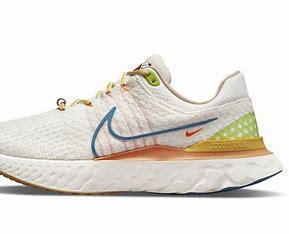
Brand: Nike
Model: React Infinity Run Flyknit 3